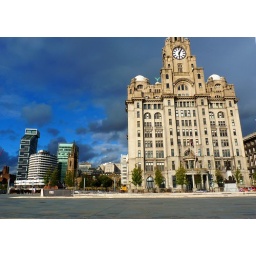
Liverpool's Liver building seems to tower above the office buildings on the waterfront.